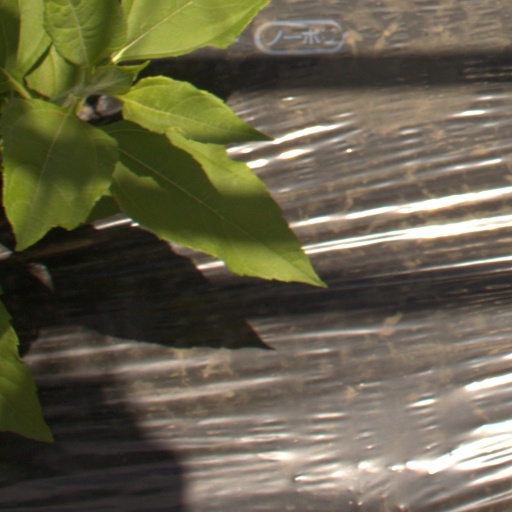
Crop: Jerusalem artichoke